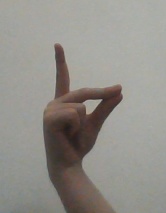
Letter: ta